Creedy, Sandford

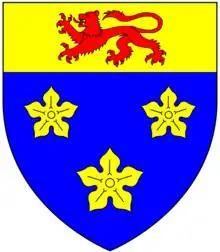
"Davie of Creedy" arms: "Azure, three cinquefoils or on a chief of the last a lion passant gules" These arms were used by John Davie (died 1611/12) and by his son the 1st Baronet

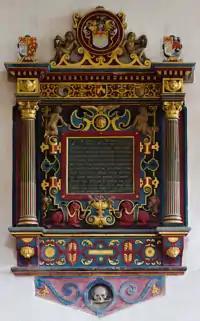
Mural monument to John Davie (died 1611), St Mary Arches Church, Exeter.

John Davie (1541/2-1611/2) of Exeter, Crediton and Creedy, fourth son of Robert Davie (d. circa 1570), a wealthy cloth merchant of Crediton. He was three times Mayor of Exeter, in 1584, 1594 and 1604, and in about 1600 built the first recorded mansion on the Creedy estate which was called "New House". The Devon historian Sir William Pole (died 1635) wrote concerning "Credy": ""Mr John Davy of Exceter hath bwilded a newe howse in this place & called it New-Howse unto w hee added a fair demesnes w hee hath left unto John Davy Esq his sonne & hath a mannor called Credy which adjoineth unto his demesnes"". He married twice, by his first wife he left no issue, as his second wife he married Margaret Southcott, daughter of George Southcott of Calverleigh, Devon, second son of John Southcott (died 1556) of Indio in the parish of Bovey Tracey, Devon, by whom he had a son and heir Sir John Davie, 1st Baronet (died 1654) and a daughter Margaret Davie, wife of Gideon Haydon of Cadhay, Epford and Woodbury.